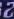
Number: 2